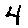
Label: 4